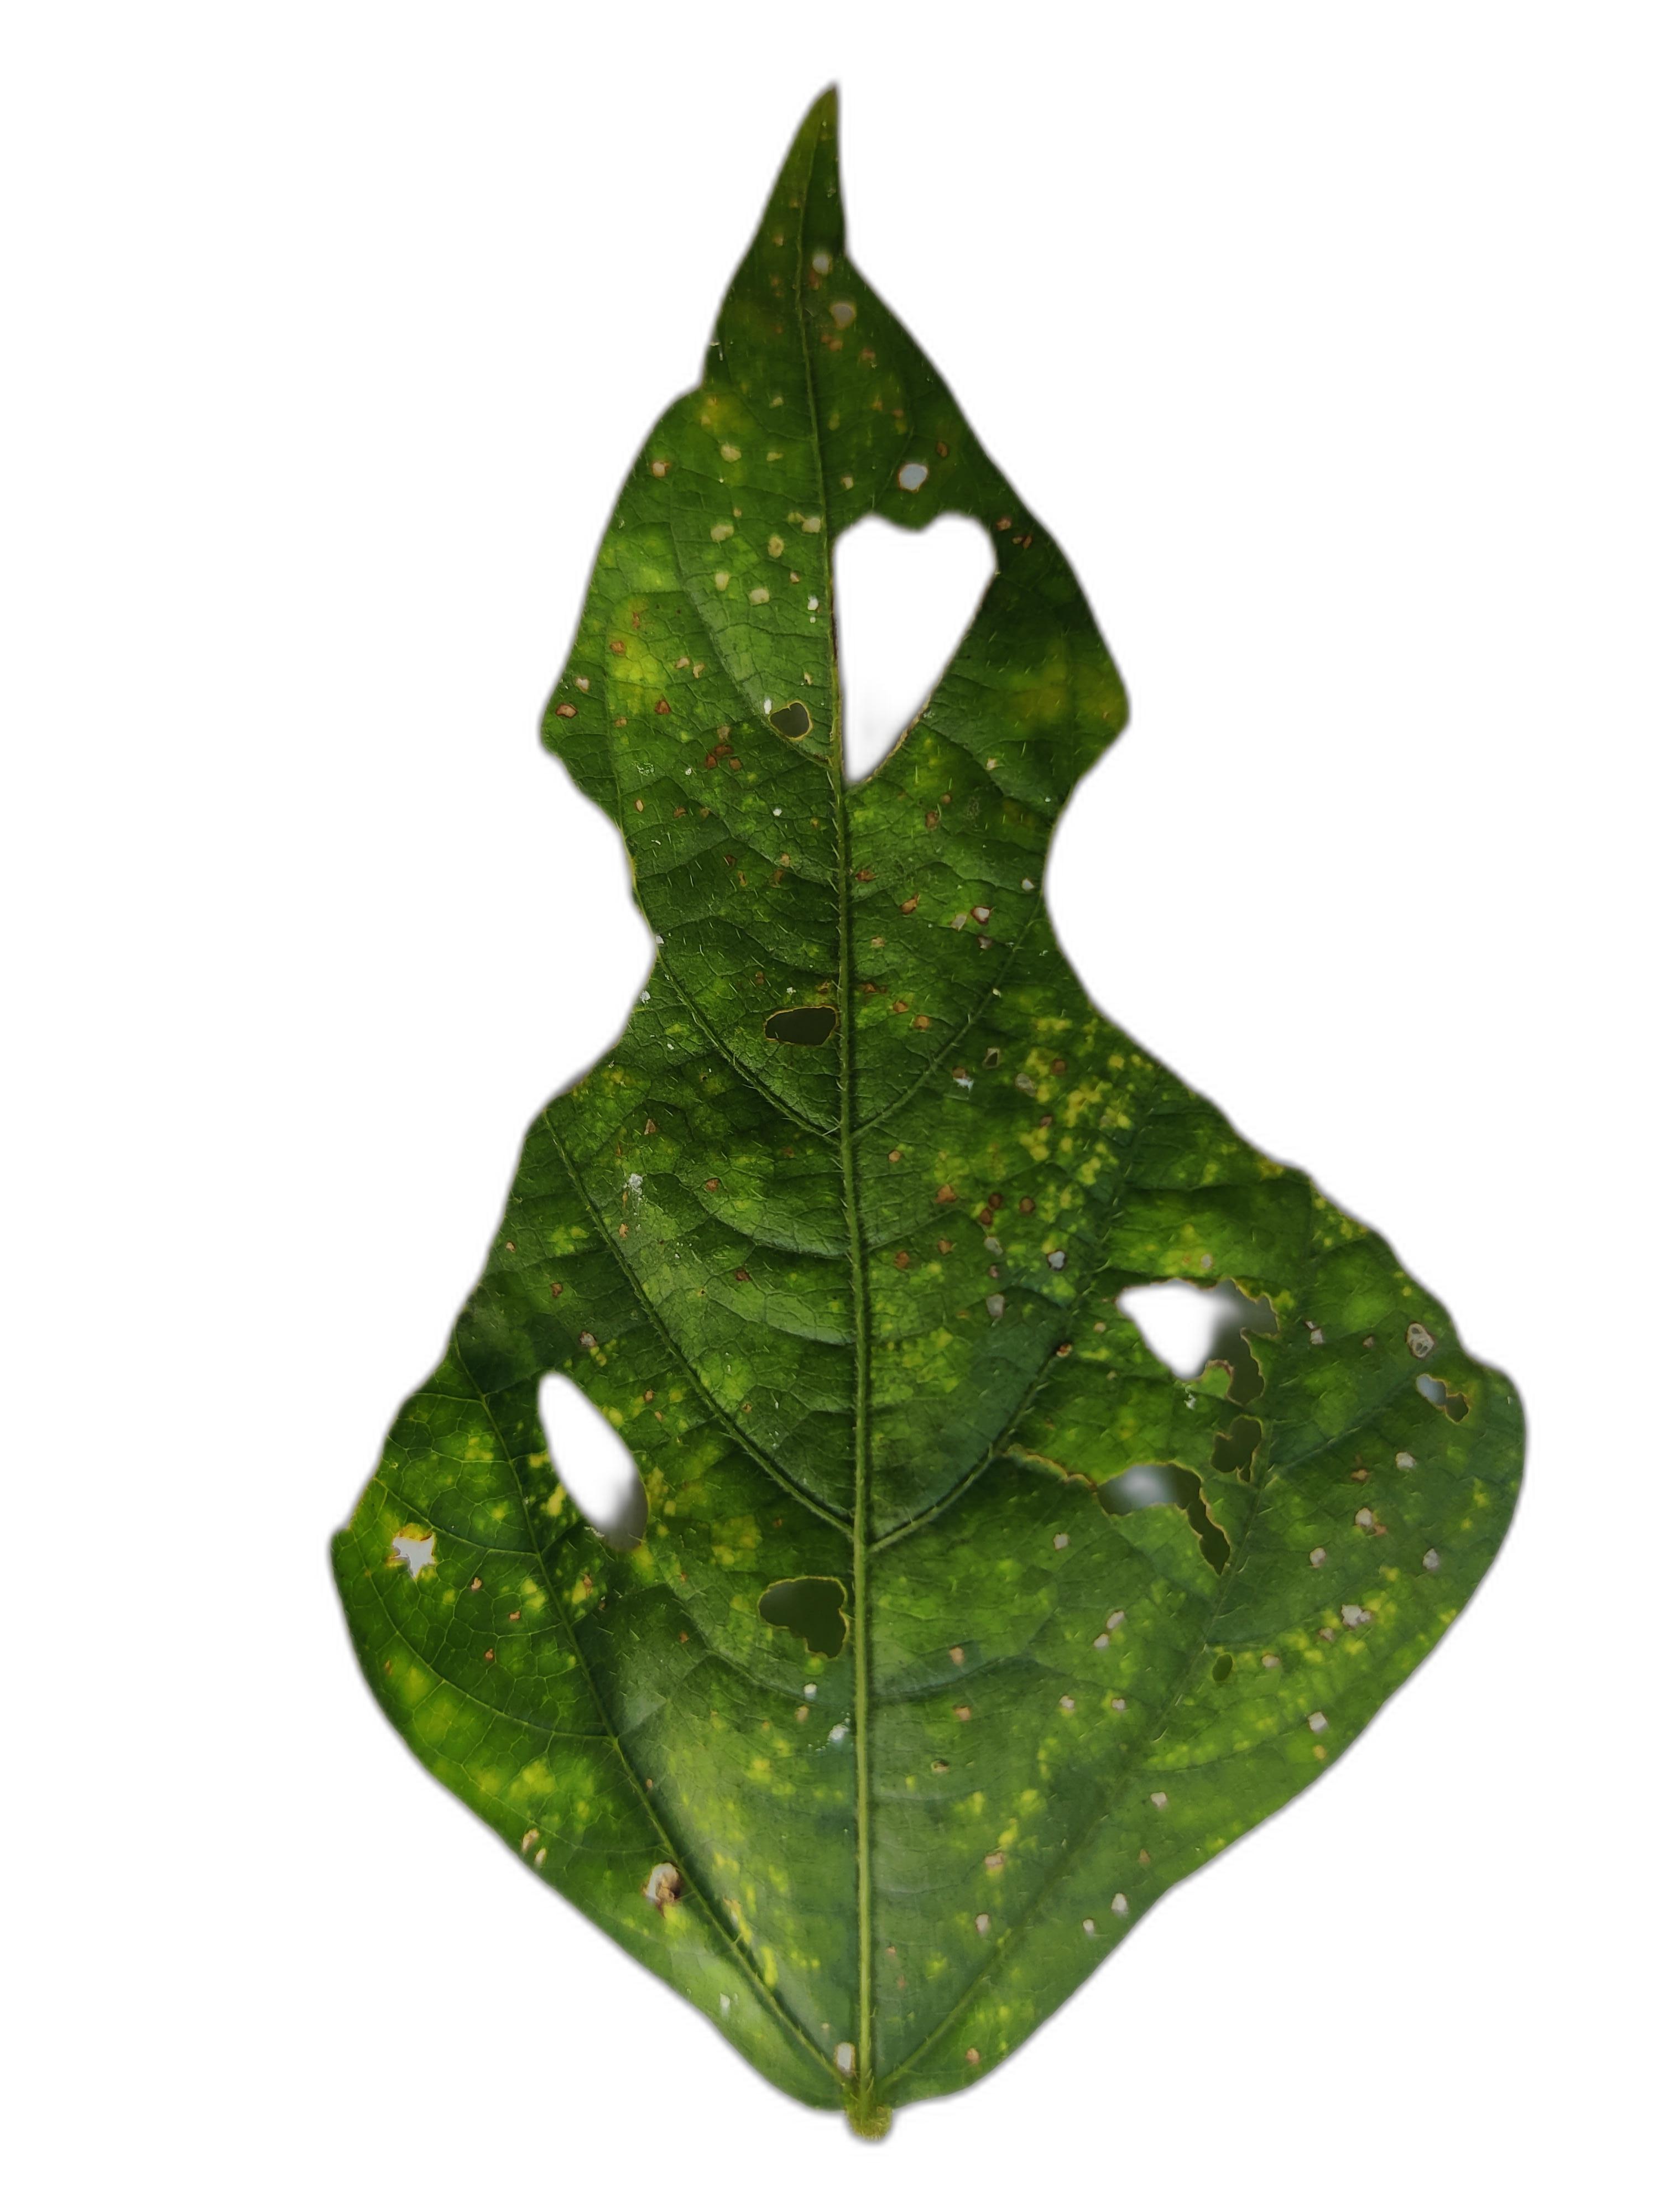
Label: Yellow Mosaic